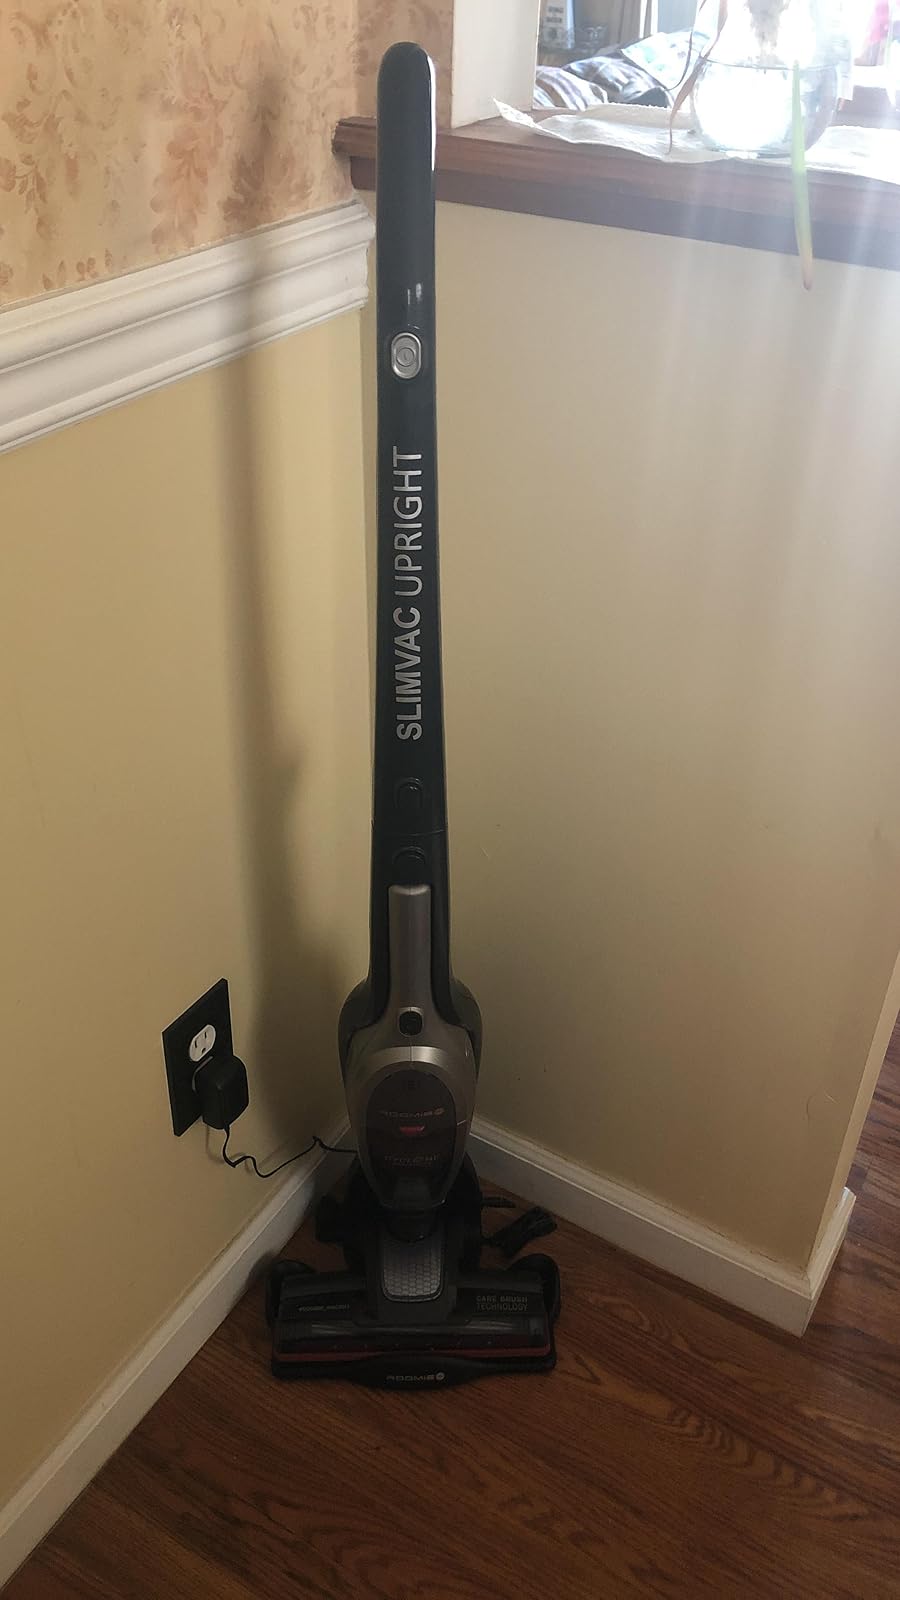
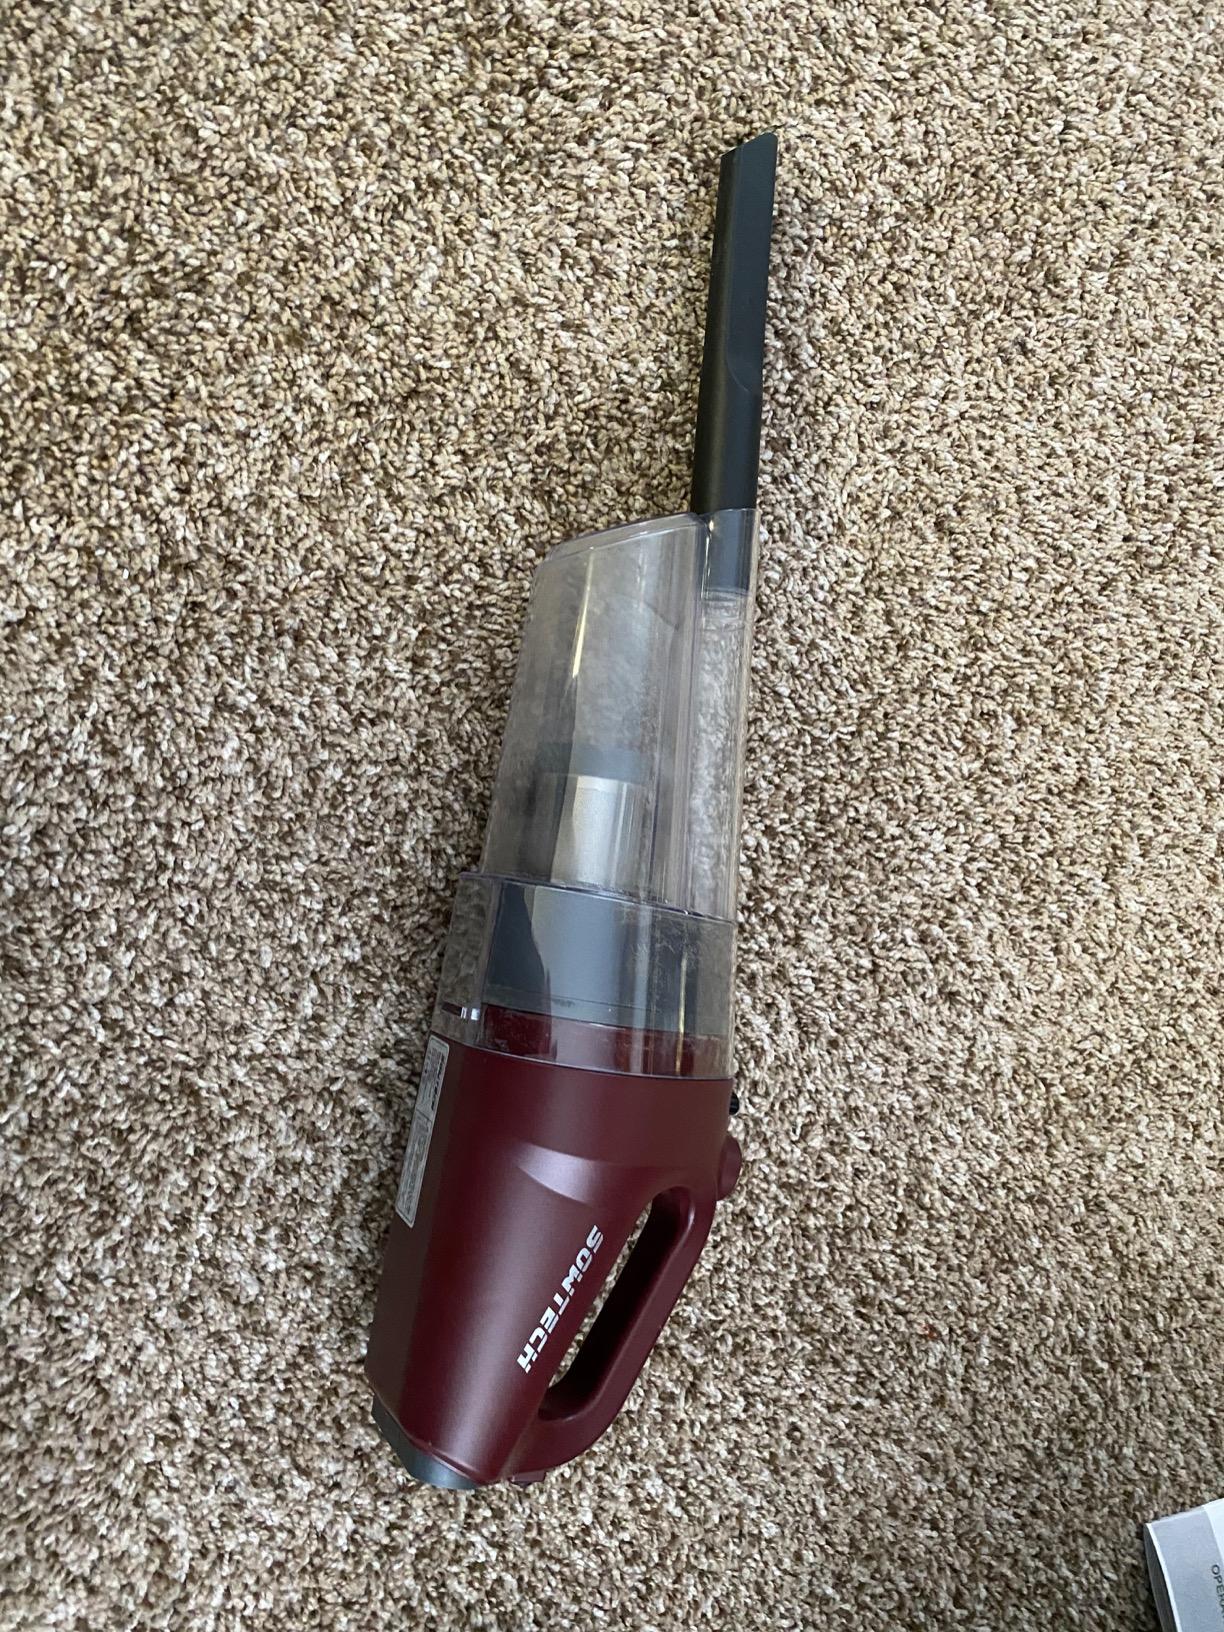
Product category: items_vacuum
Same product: no